Hamburger

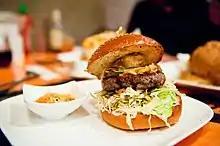
Korean-style bulgogi burger

Various fast food outlets and restaurants such as Burger King, Carl's Jr., Hardee's, IHOP, Steak 'n Shake, Mr. Steak, and Freddy's market steak burgers. Some restaurants offer high-end burgers prepared from aged beef. Additionally, many restaurants have used the term "steakburger" at various times.